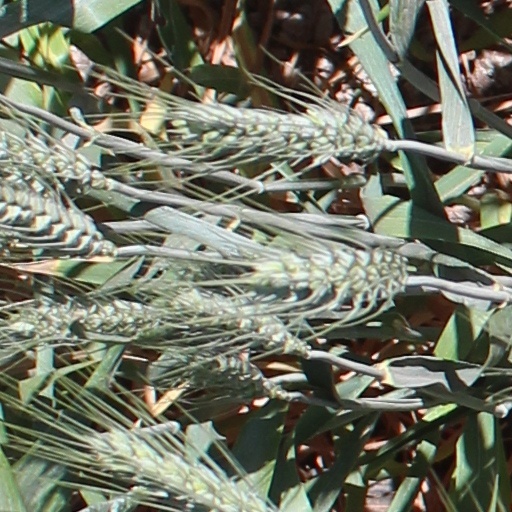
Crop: wheat